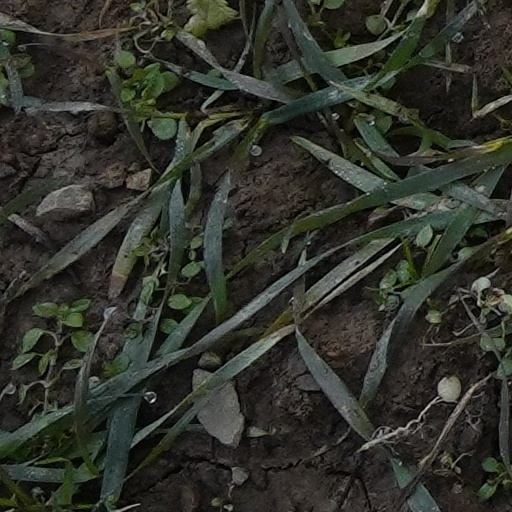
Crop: wheat